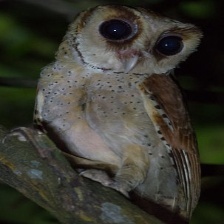
Species: ORIENTAL BAY OWL
Scientific name: PHODILUS BADIUS
ImageNet parent category: great_grey_owl